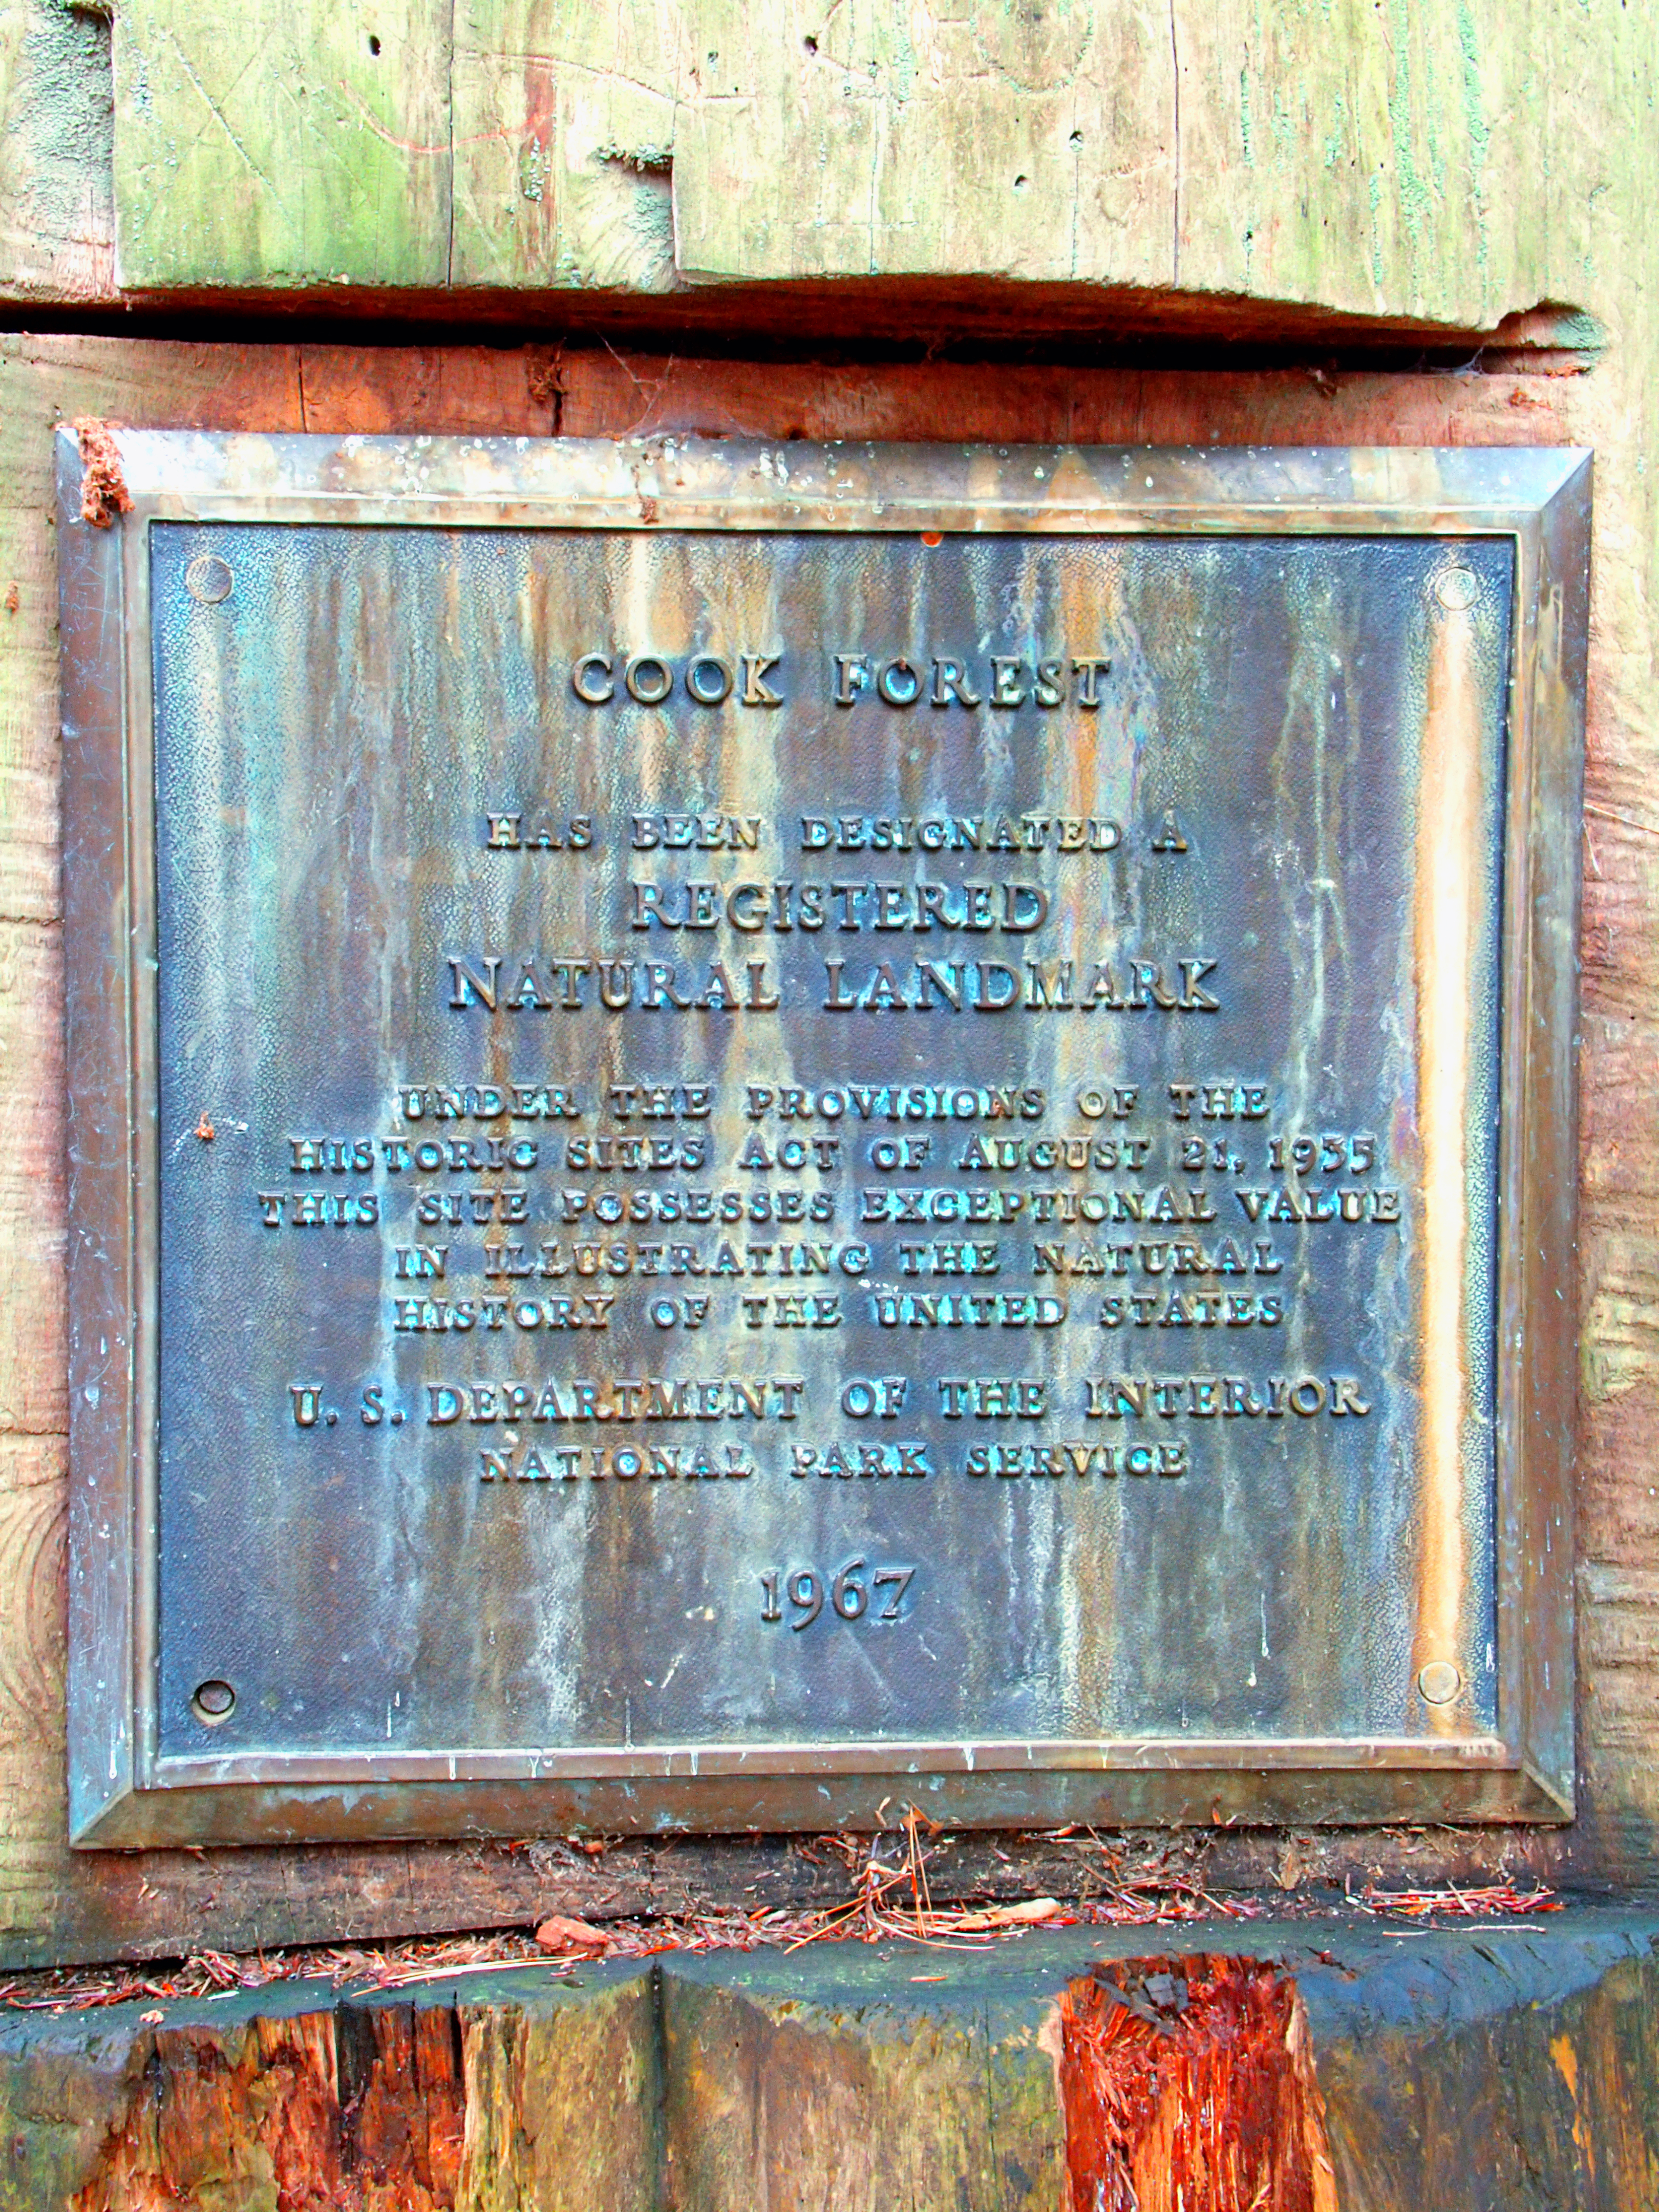
hiking, window, sign, painting, creativecommons, art, pennsylvaniawilds, pennsylvania, plaque, placard, forestcounty, cookforeststatepark, clarioncounty, modern art, ancient history